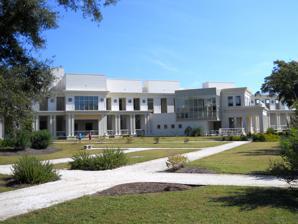
Building: Jefferson Davis Presidential Library and Museum
Country: United States of America
Year built: 2013
Building in Mississippi, U.S. Jefferson Davis Presidential Library and Museum West façade of the Library and Museum Location in Mississippi General information Location Biloxi, Mississippi , U.S. Coordinates 30°23′35.2″N 88°58′12.2″W / 30.393111°N 88.970056°W / 30.393111; -88.970056 Named for Jefferson Davis Inaugurated Dedicated on May 30, 1998 Rededicated on June 3, 2013 Cost $11.5 million Management Mississippi Division, S.C.V. Technical details Size 24,000 square feet (2,200 m 2 ) Design and construction Architect(s) Larry Albert Other information Public transit access CTA Website www .visitbeauvoir .org The Jefferson Davis Presidential Library and Museum is the library of Jefferson Davis , President of the Confederate States of America from 1861 to 1865. Designed by Larry Albert of Albert & Associates Architects, the library is located within the Beauvoir historical site in Biloxi, Mississippi , United States. Facilities The library's Rotating Exhibit Gallery The library has the stated purpose of preserving, housing, and making available the official papers, records, artifacts, and other historical materials of Jefferson Davis. Despite the name, it is not administered by the National Archives and Records Administration , as Jefferson Davis was never president of the United States . It is, however, supported by the State of Mississippi , as is described on a plaque at the library entrance. The library is managed by the Mississippi Division, Sons of Confederate Veterans , and features continually changing temporary exhibits and a permanent exhibit covering Davis's life. On August 29, 2005, the library suffered heavy damage from the fierce wind and water of Hurricane Katrina . The library pavilion, the Hayes Cottage, the Soldiers Home barracks replica, the Confederate Soldiers Museum, the gift shop, and the director's home were totally destroyed. Artifacts were photographed, inventoried, boxed, and placed in environmental storage while conservation of the items and Beauvoir Historic Site were underway. On January 9, 2007, the library accepted a $4.1 million bid to rebuild the library and museum. Because of hurricane damage, renovation of the original library was deemed impossible; a rebuilt library was rededicated and opened to the public on June 3, 2013. The Federal Emergency Management Agency paid $4 million to repair Beauvoir and an additional $10 million to construct the new library. A statue of Davis by sculptor William Beckwith is on display outside the museum. William Beckwith's sculpture of Jefferson Davis at the museum See also List of memorials to Jefferson Davis References